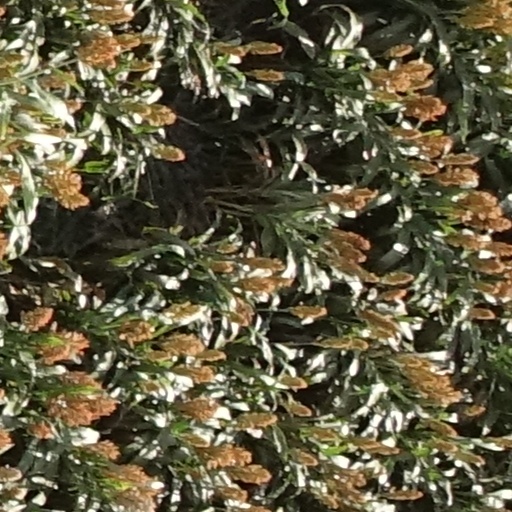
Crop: sorghum